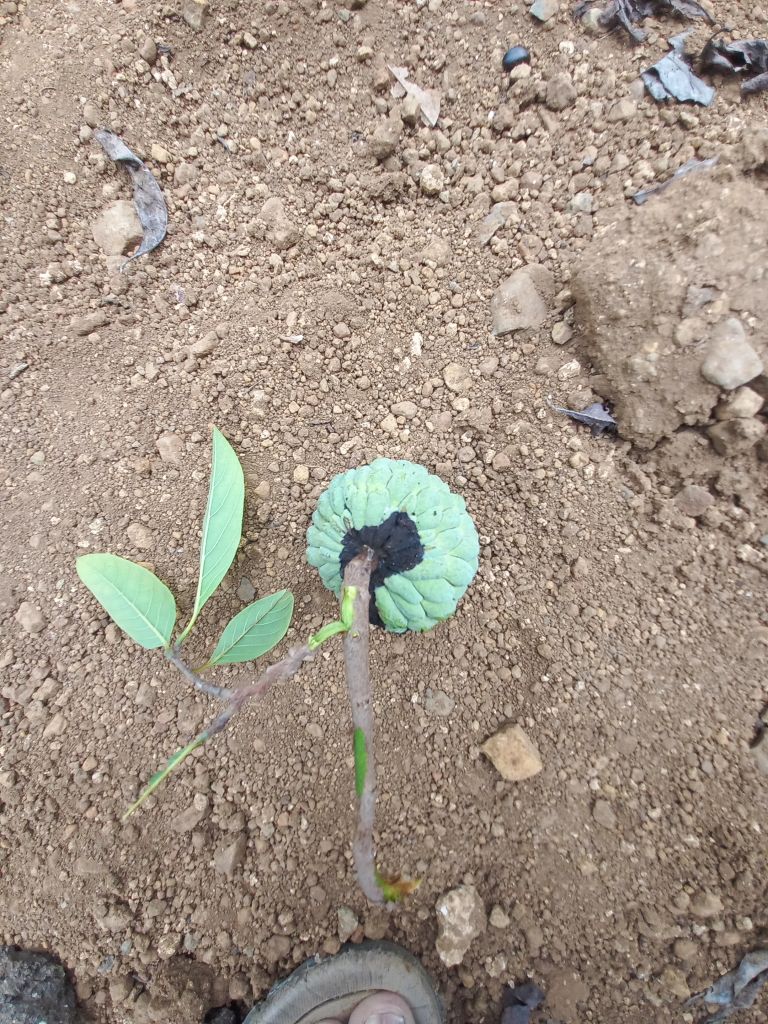
Disease label: Diplodia Rot